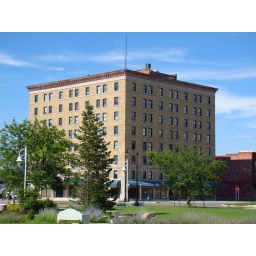
This office building was built in 1925 as the Hotel Vincent